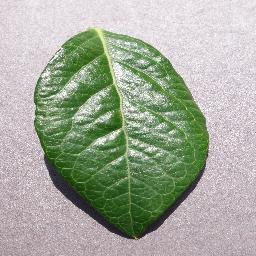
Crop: blueberry
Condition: healthy